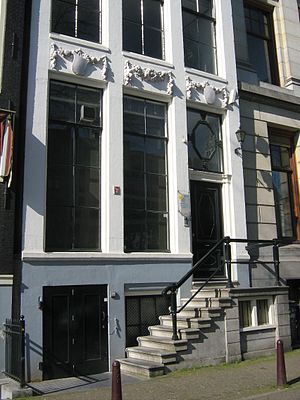
RIPE NCC
RIPEs hovedkontor i Amsterdam
RIPE NCC er den RIR der dækker Europa, Mellemøsten, Centralasien. En RIR sørger for uddelegering af nummerresourcer til organisationen placeret i dennes virkefelt. Det er en not-profit organisation hvor hver af det godt 4300 medlemmer i 65 lande betaler et medlemsgebyr svarende til deres individuelle størrelse. Enhver person eller organisation kan ved at betale medlemsgebyret blive medlem af RIPE NCC. Medlemmerne er primært firmaer i tele/data-industrien samt større virksomheder. Hovedsædet findes i Amsterdam og der bliver beskæftiget godt og vel 90 mennesker.